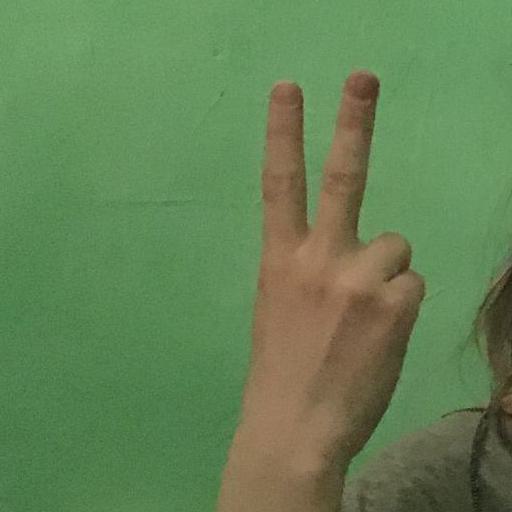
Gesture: peace_inverted